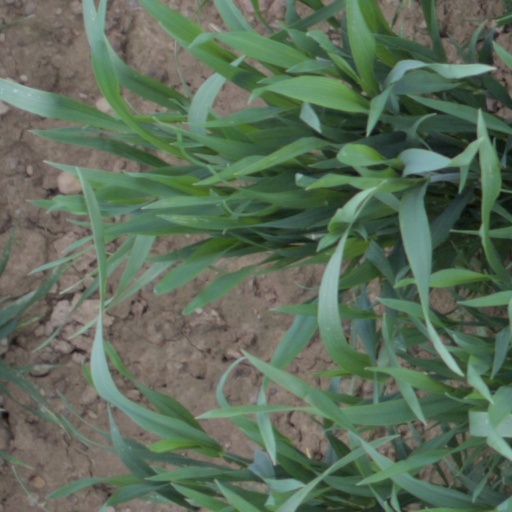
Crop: wheat